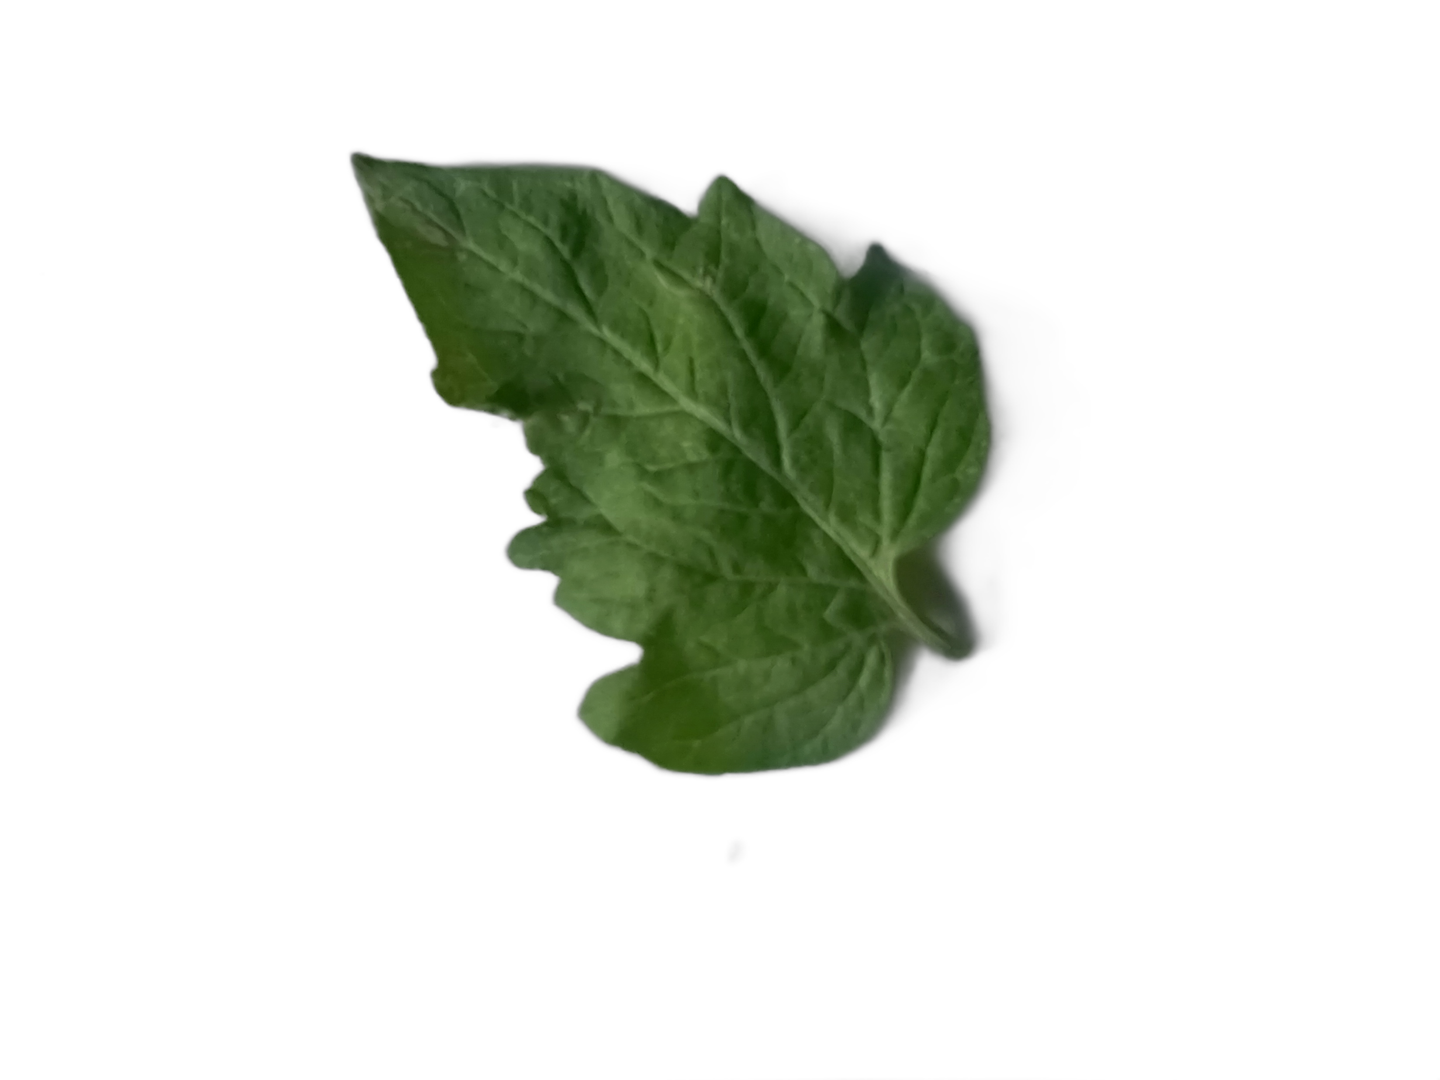
Crop: Tomato
Label: Healthy